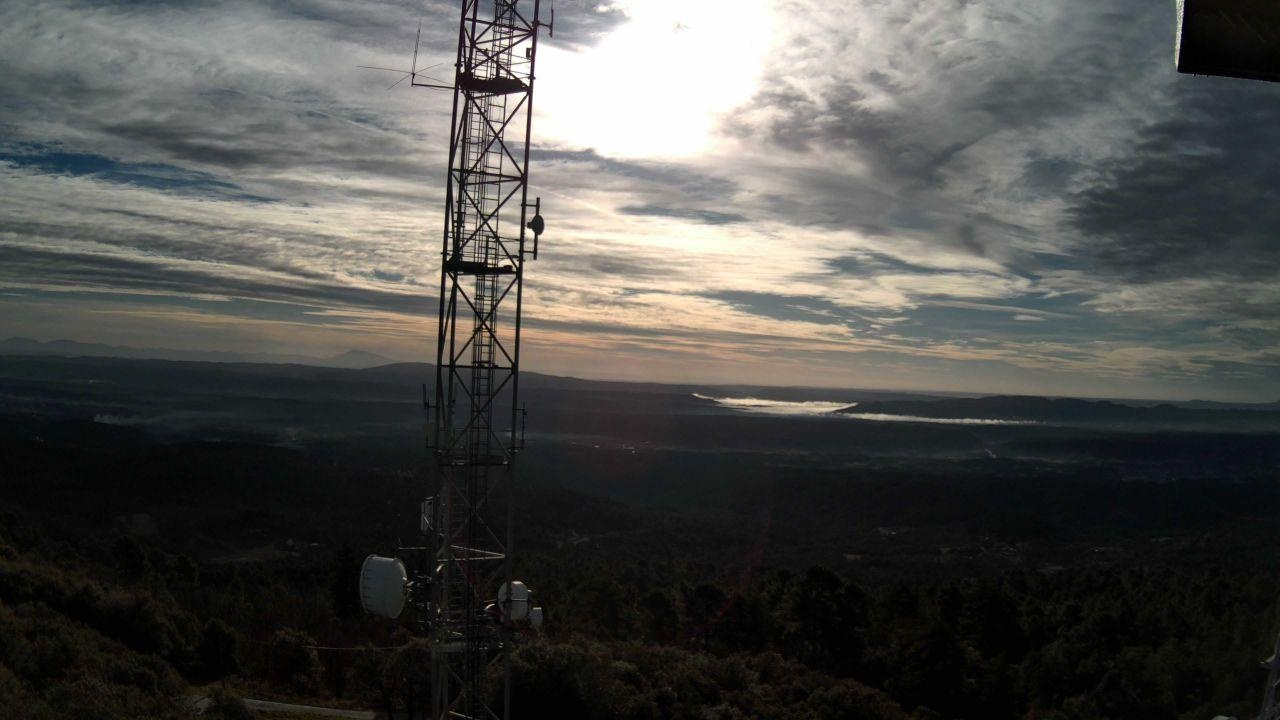
Fire: no
Smoke: yes